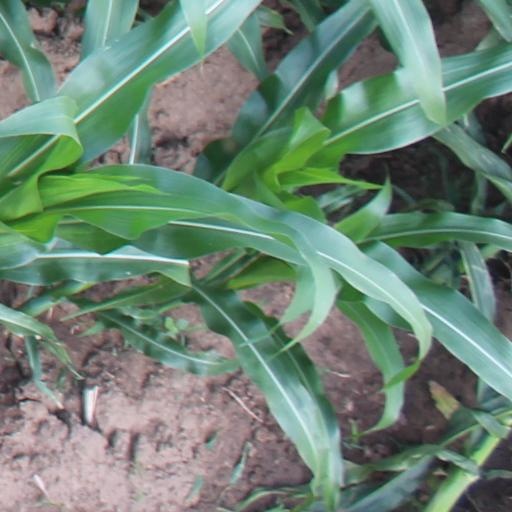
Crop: maize; corn